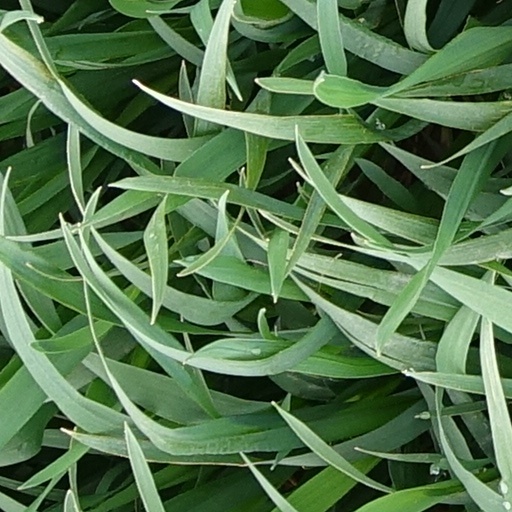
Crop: wheat